My Lai massacre

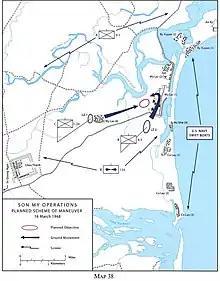
Sơn Mỹ operations, 16 March 1968

Charlie Company, 1st Battalion, 20th Infantry Regiment, 11th Brigade, 23rd Infantry Division, arrived in South Vietnam in December 1967. Though their first three months in Vietnam passed without any direct contact with People's Army of Vietnam or Viet Cong (VC) forces, by mid-March the company had suffered 28 casualties involving mines or booby-traps.